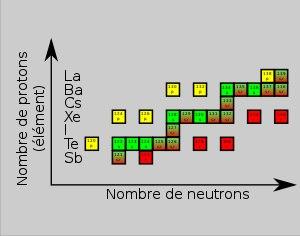
Un noyau p, ou noyau déficient en neutrons, est un noyau atomique correspondant à un isotope d'un élément chimique compris entre le sélénium ⁷⁴Se et le mercure ¹⁹⁶Hg produit naturellement au sein des étoiles mais qui ne peut être issu ni d'un processus s par nucléosynthèse stellaire au sein de la branche asymptotique des géantes, ni d'un processus r par nucléosynthèse explosive au sein d'une supernova.